Malonyl-CoA decarboxylase

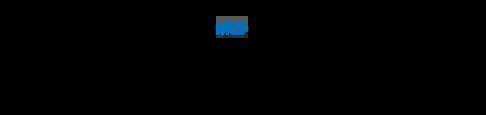
Reaction by which MDC transforms malonyl-CoA into acetyl-CoA

In the cytosol, malonyl-CoA can inhibit the entrance of fatty acids into the mitochondria and it can also act as a precursor for the fatty acids synthesis. Malonyl-CoA also plays an important role inside the mitochondria, where it is an intermediary between fatty acids and acetyl-CoA, which will be a reserve for the Krebs cycle.